Giovanni Marchese di Provera

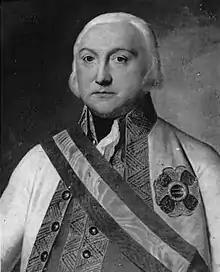
József Alvinczi

During the Montenotte Campaign in April 1796, Provera led the 4,000-man Austrian Auxiliary Corps in the 21,000-strong army of the Kingdom of Sardinia-Piedmont. The Sardinians were allied to a 32,000-man Habsburg army led by Johann Peter Beaulieu. On 4 April, Provera with only 4 battalions and 2 companies was ordered to form the link between Beaulieu's Austrian army to the east and Michelangelo Alessandro Colli-Marchi's Sardinian army to the west. Since he was supposed to cover a distance of through rough terrain with only 2,000 soldiers, the task was all but impossible. On 11 April, Napoleon Bonaparte concentrated almost 30,000 French troops near Carcare. This force faced only Provera's 2,000 men and Eugène-Guillaume Argenteau's 9,000 Austrians. Colli ordered Filippo Del Caretto's Sardinian grenadier battalion to reinforce Provera.